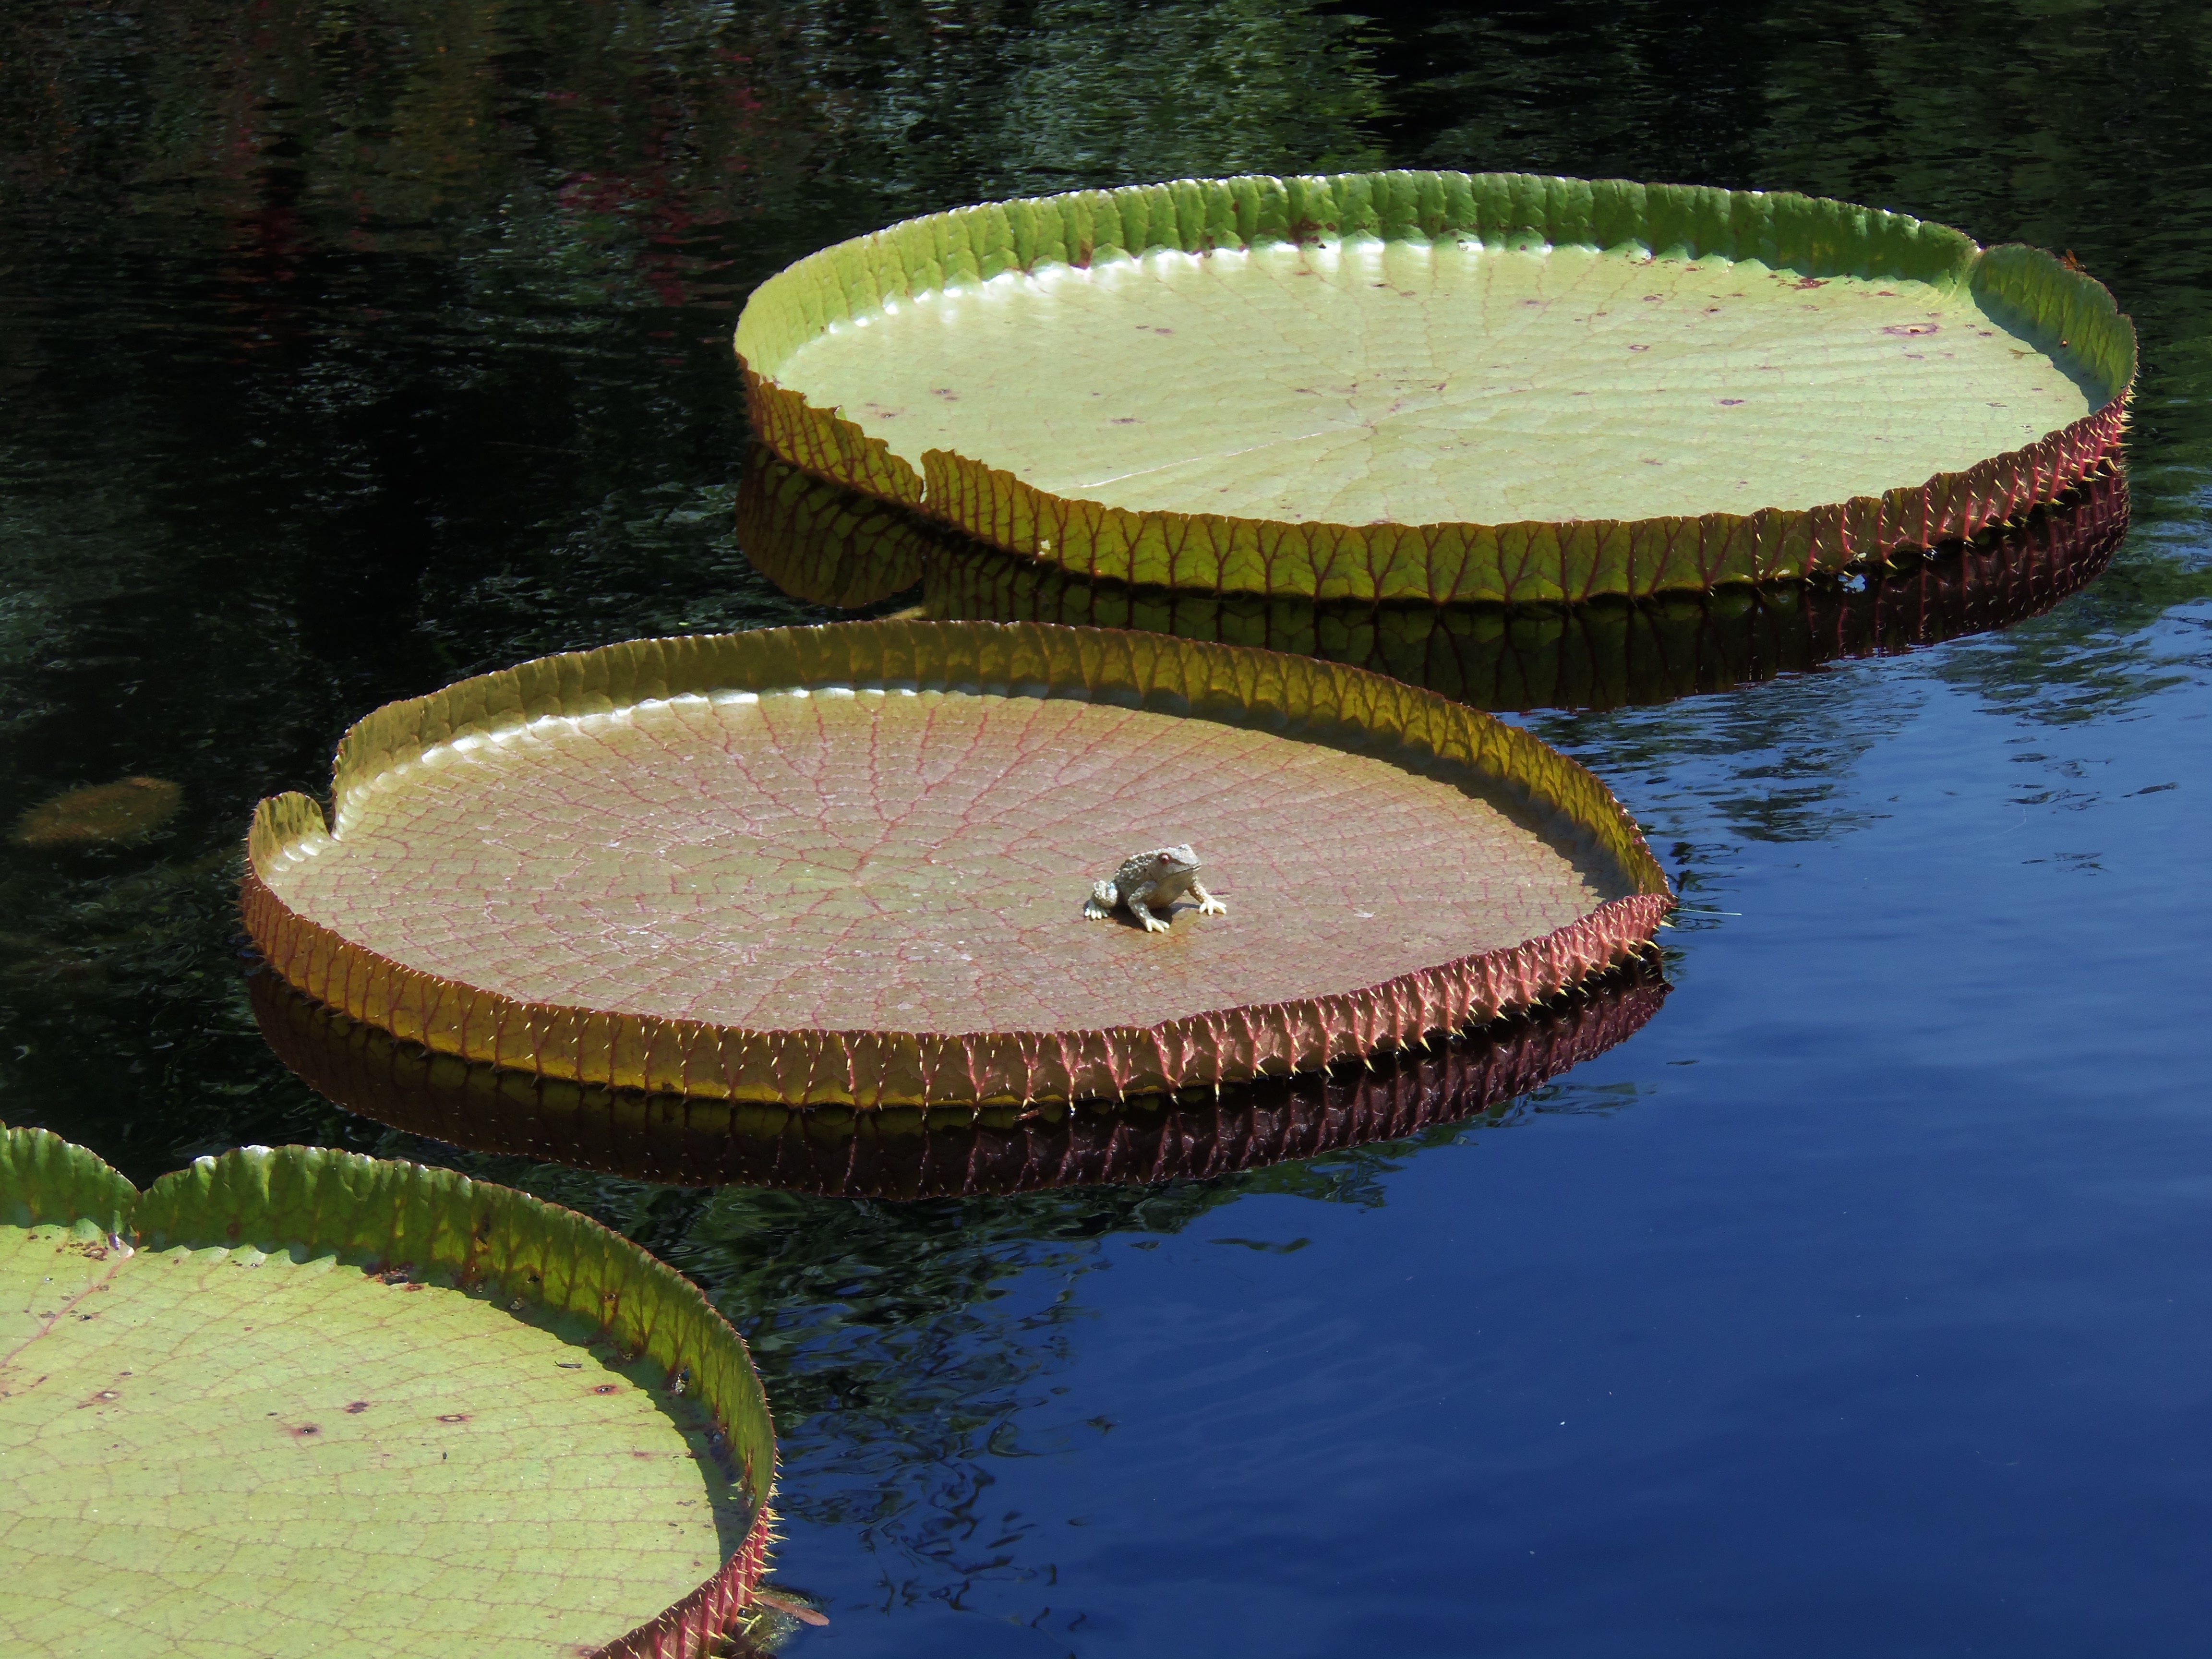
water, nature, structure, plant, lake, animal, cute, summer, pond, wildlife, wild, environment, green, reflection, swimming pool, sitting, aquatic, frog, amphibian, stadium, creature, lily, shape, pad, man made object, sport venue, watercraft rowing